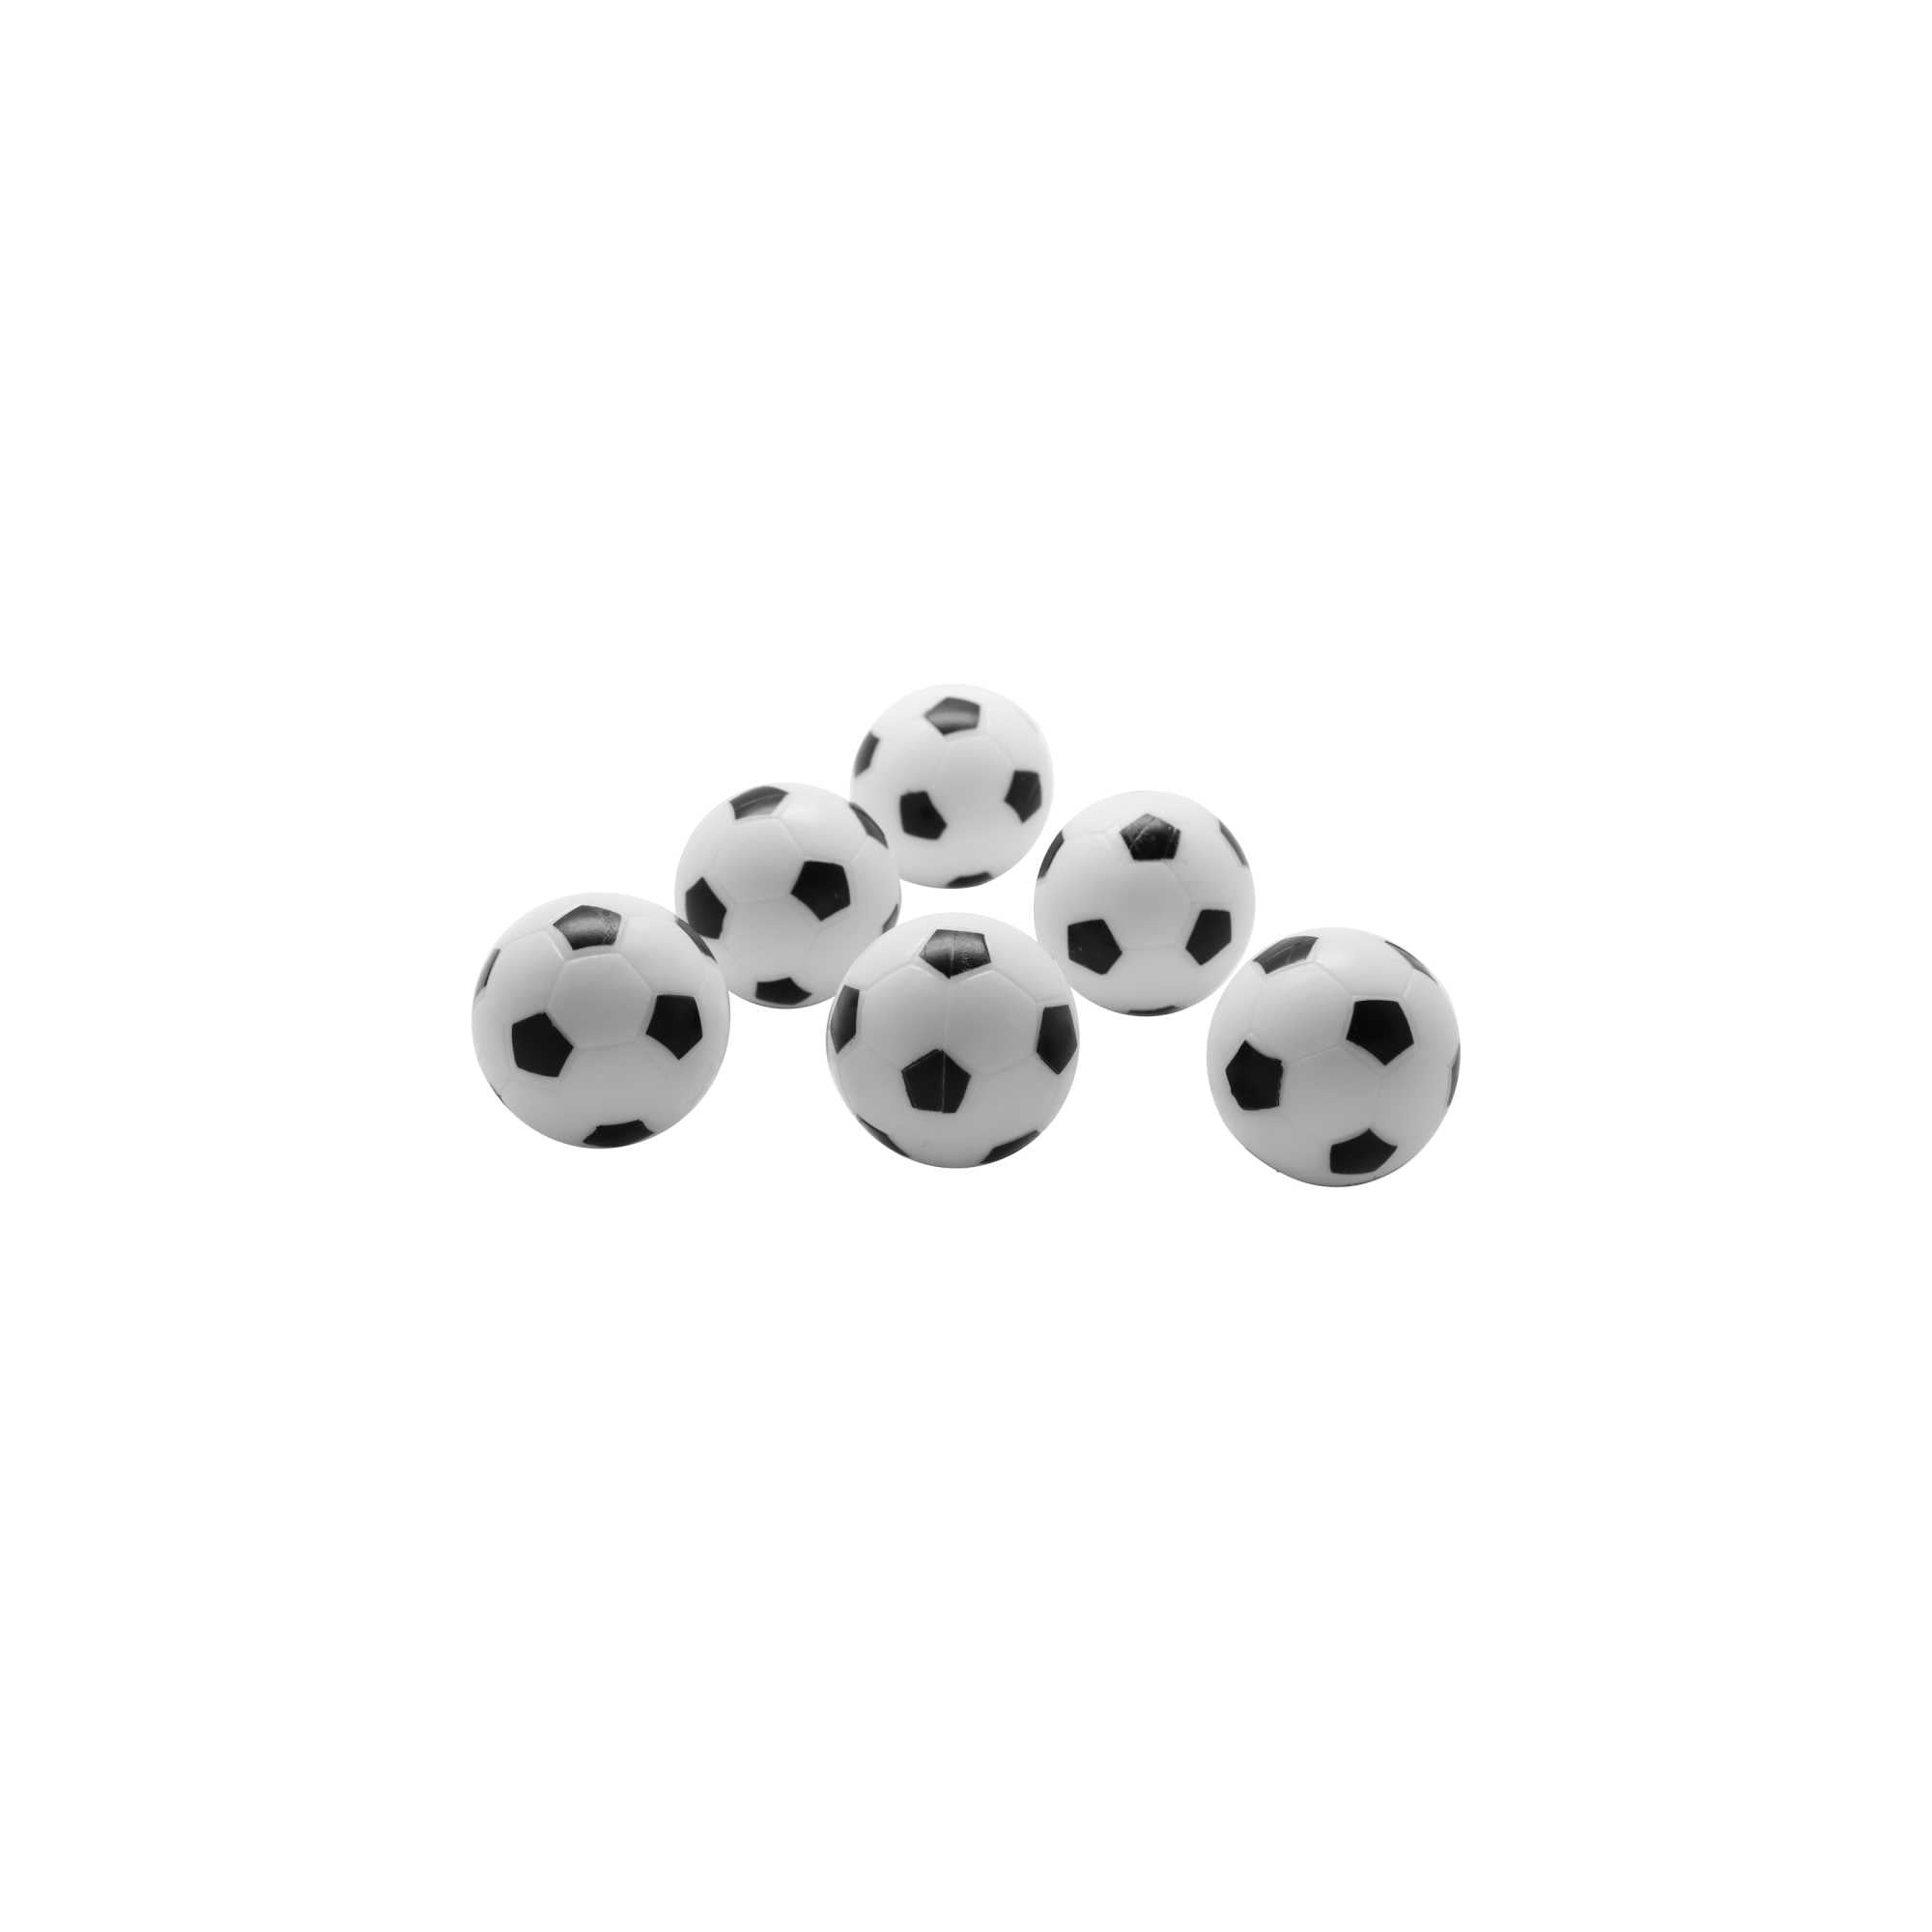
Foosballs - Soccer Style Foosballs - 6 Pack
This Product is available to PURCHASE ONLINE and FREE SHIPPING. Get back in the game with Hathaway Replacement Foosballs. These 35-mm, regulation-sized foosballs feature a classic black-and-white soccer ball design that will work with any foosball table. Formed from chip-resistant, ABS plastic, each ball is designed to withstand hours of competition without chipping or cracking. Keep an extra set on hand so the fun never stops! Includes six foosballs in a protective clamshell package. Color in images are for reference only and not to be used for final color matching. Shades vary due to settings on your device’s screen and/or monitor. Details: Set of six foosballs in protective clamshell packaging Excellent replacements for well-worn and damaged foosballs Black-and-white soccer ball design 35-mm, official regulation ball size Textured for superior ball control Works with any foosball table
Brand: Hathaway
Category: Sporting Goods > Indoor Games > Foosball